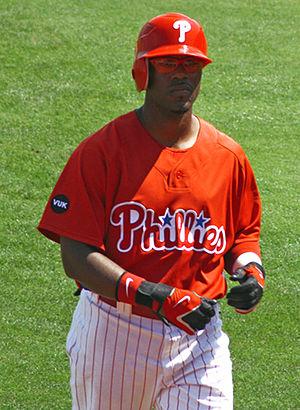
Le nombre de présences officielles au bâton est une statistique au baseball. Il indique le nombre de fois où un joueur de baseball est frappeur, mais c'est une définition plus restreinte que le simple total de passages au bâton puisque qu'on y retranche certaines situations de jeu précises comme le but-sur-balles ou le sacrifice afin de ne pas affecter négativement les statistiques offensives du joueur.
Le passage au bâton est une statistique au baseball qui indique le nombre de fois où un joueur est frappeur. Cette statistique diffère des présences officielles au bâton où un certain nombre de situations de jeu sont retranchées du total de passages au bâton afin de donner une meilleure indication des performances offensives du joueur.